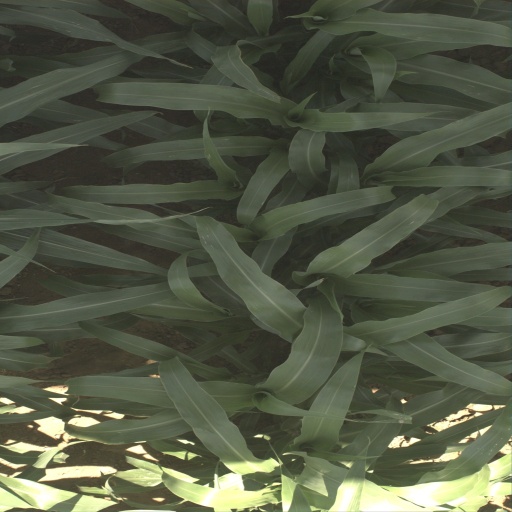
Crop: sorghum